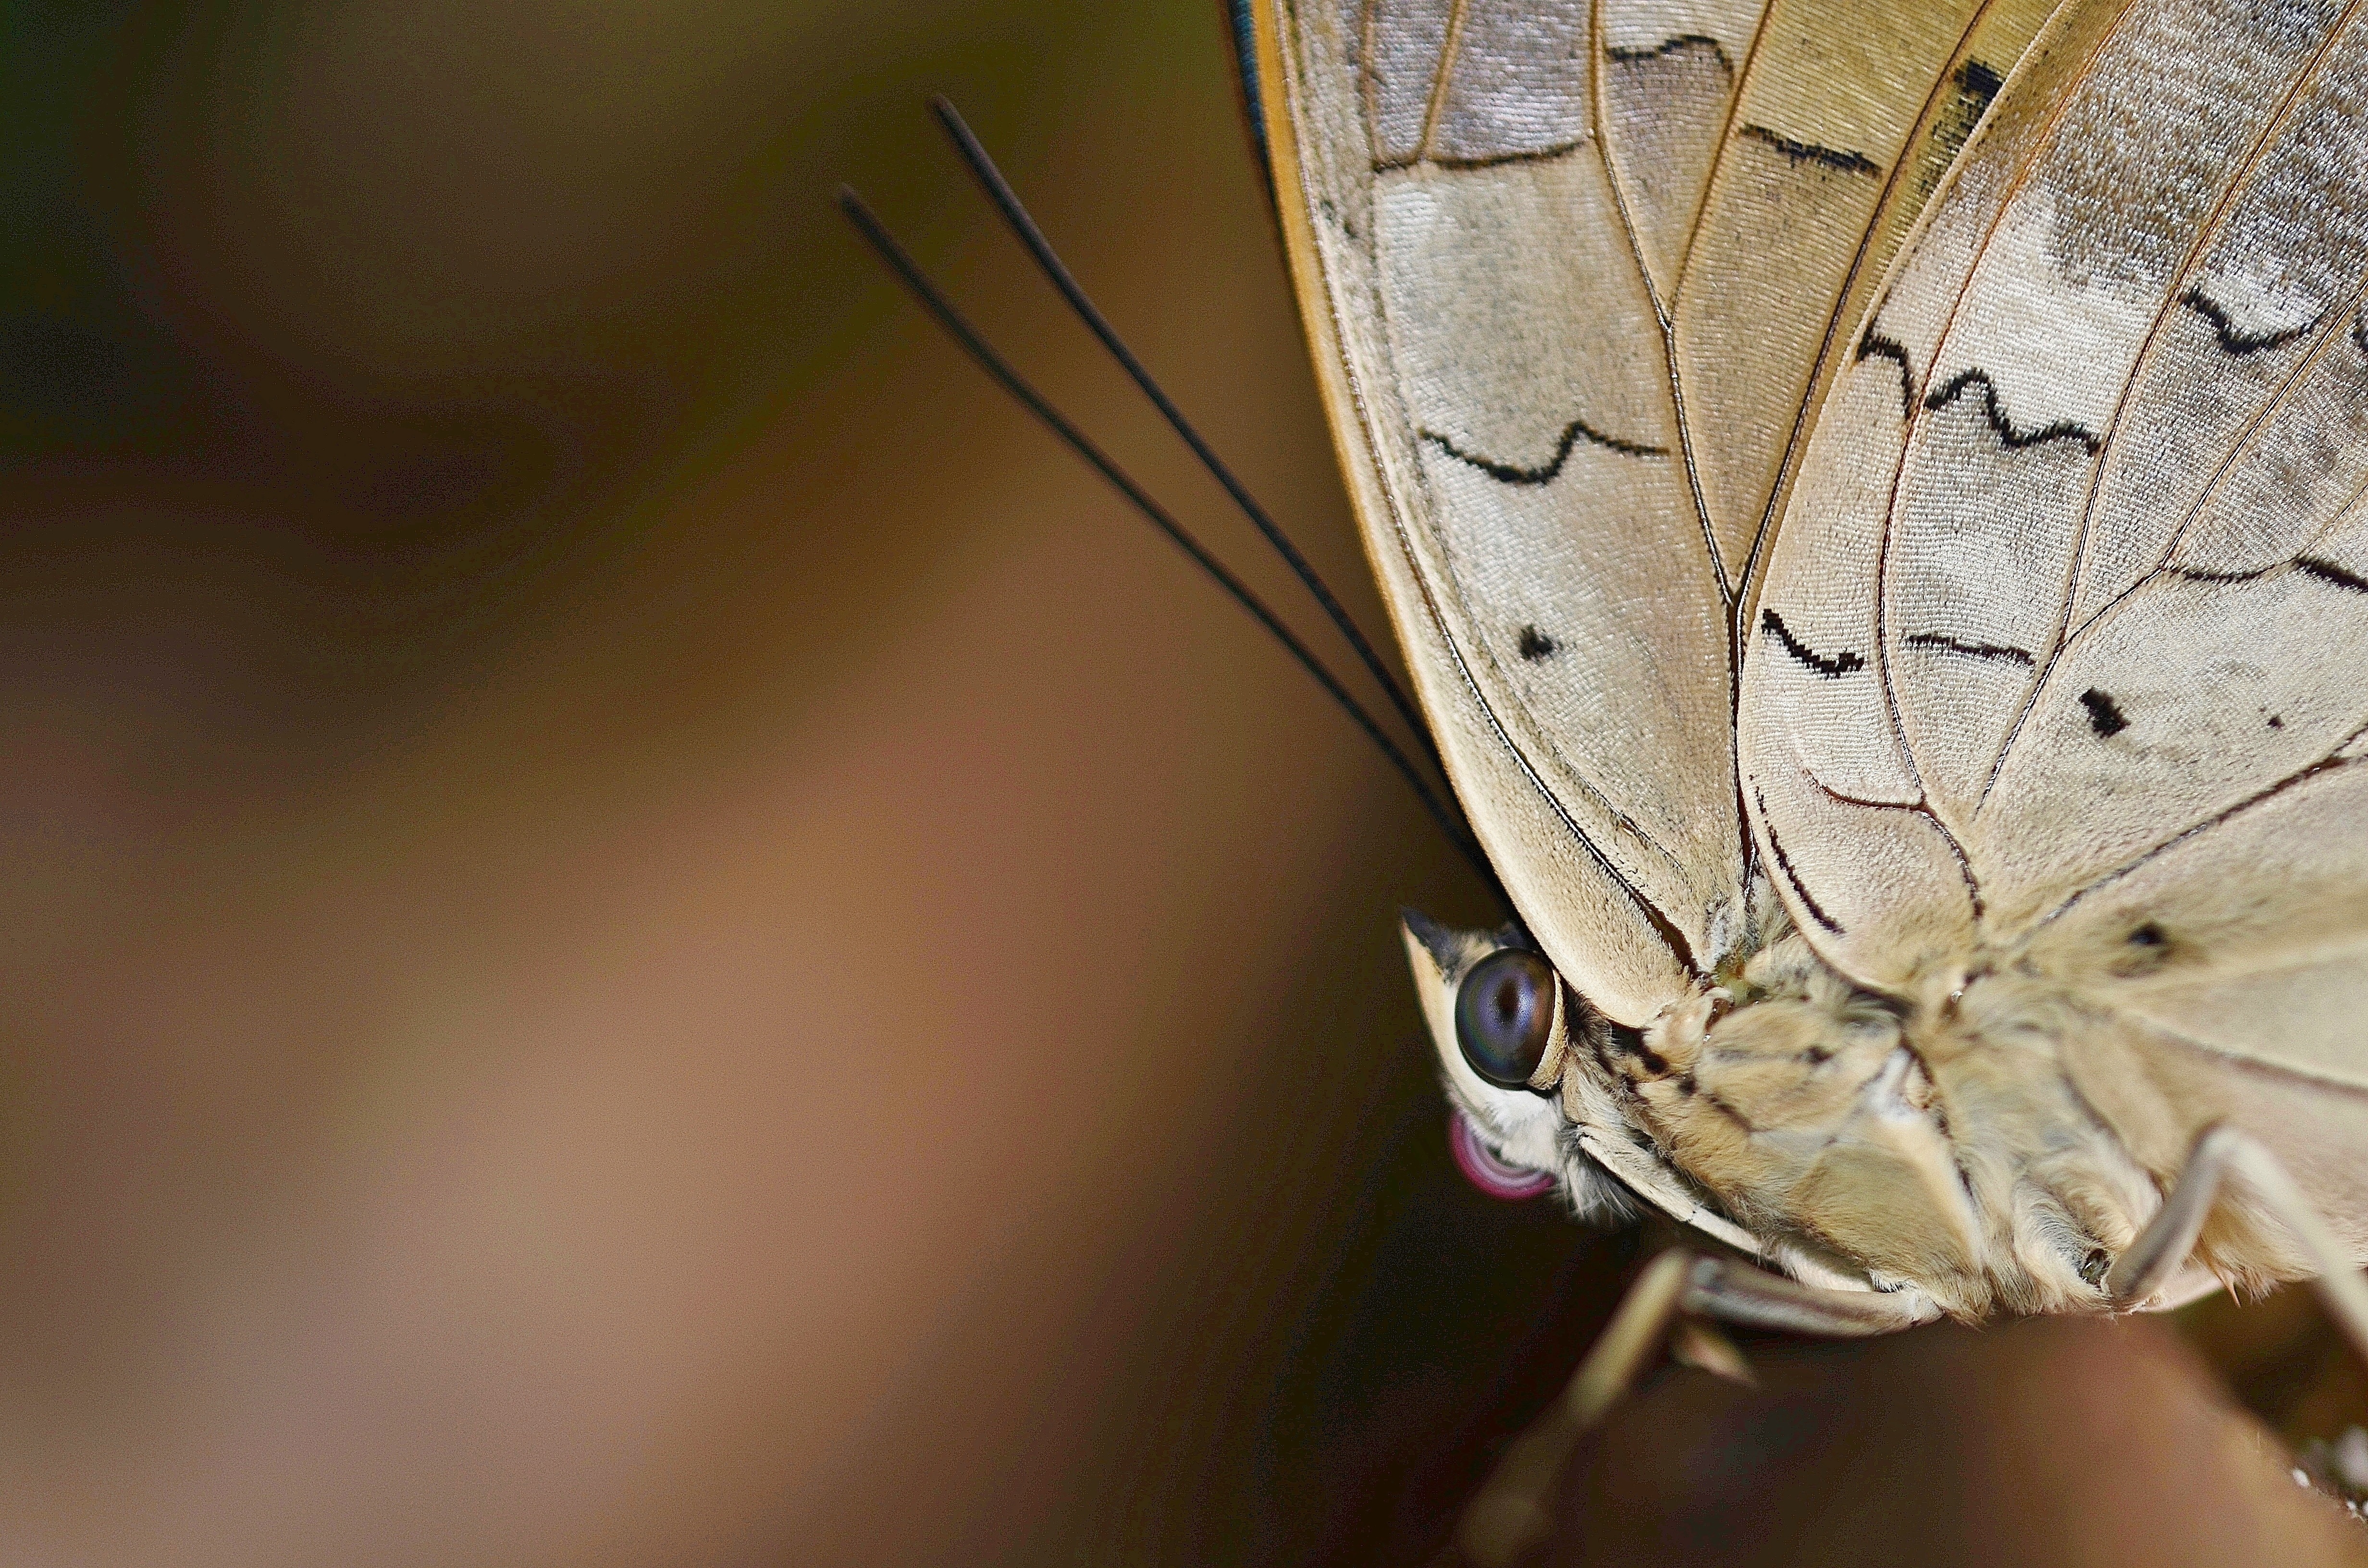
nature, wing, photography, leaf, flower, animal, fly, insect, macro, brown, butterfly, fauna, invertebrate, close up, butterflies, macro photography, arthropod, moths and butterflies